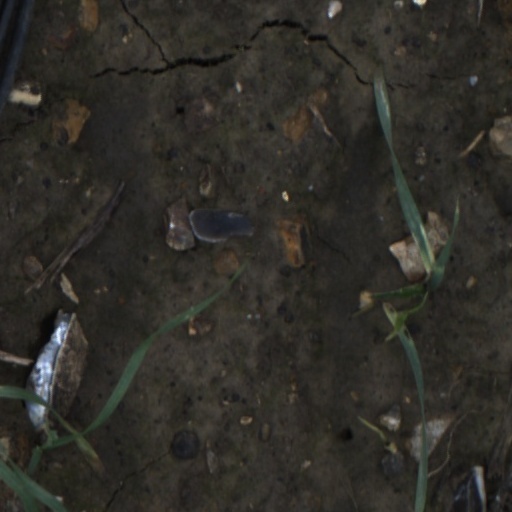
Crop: wheat